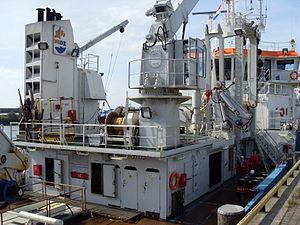
Le RV Pelagia est un navire océanographique néerlandais. Le navire est exploité par la Royal Netherlands Institute for Sea Research. Il peut être utilisé dans le monde entier à l'exception des régions polaires.